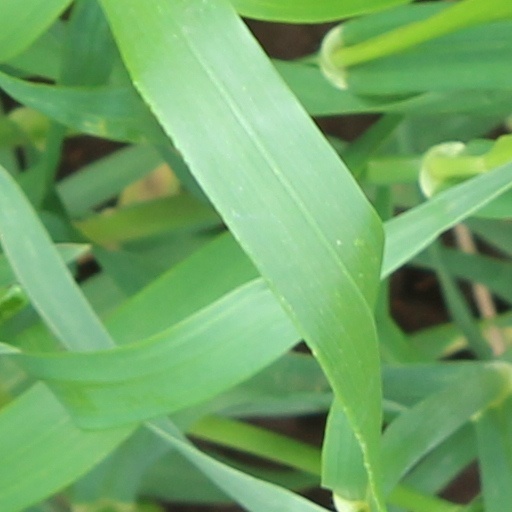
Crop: wheat